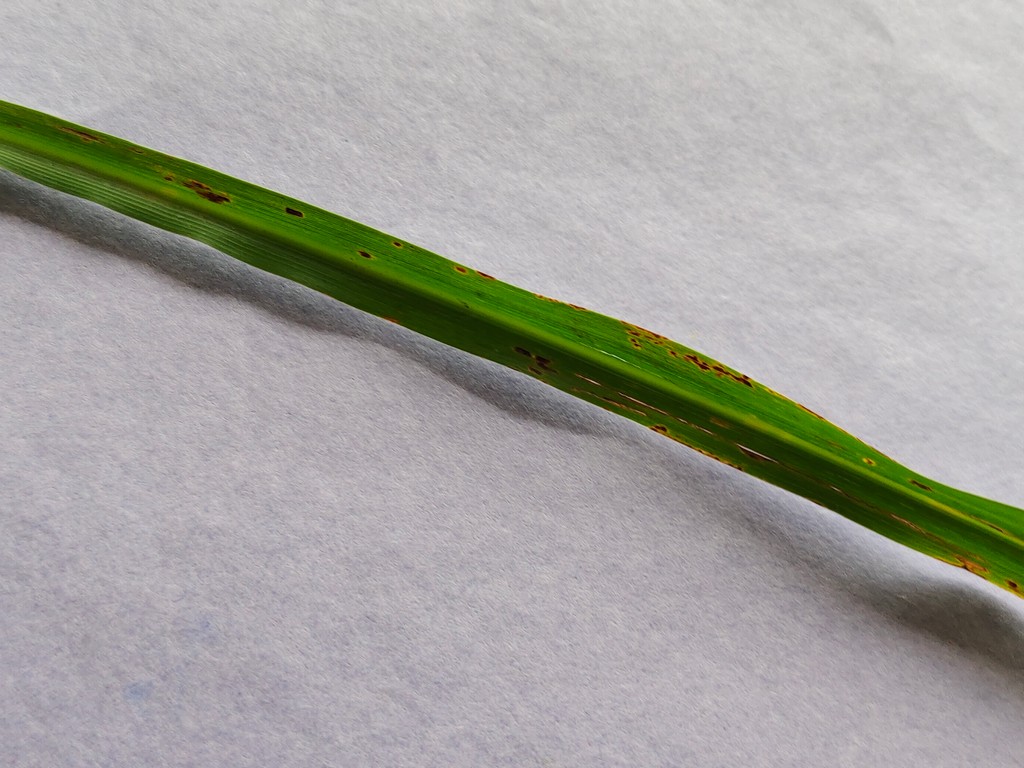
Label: Unhealthy